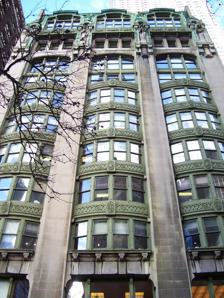
Country: United States of America
Year built: 1907
Historic commercial building in Manhattan, New York United States historic place Old New York Evening Post Building U.S. National Register of Historic Places New York City Landmark Old New York Evening Post Building in Manhattan in 2012 Show map of Lower Manhattan Show map of New York Show map of the United States Location 20 Vesey Street , Manhattan , New York City Coordinates 40°42′43″N 74°0′36″W / 40.71194°N 74.01000°W / 40.71194; -74.01000 Built 1906-07 Architect Robert D. Kohn Architectural style Art Nouveau NRHP reference No. 77000963 Significant dates Added to NRHP August 16, 1977 Designated NYCL November 13, 1965 The Old New York Evening Post Building is the former office and printing plant of the New York Evening Post newspaper located at 20 Vesey Street between Church Street and Broadway in the Financial District of Manhattan , New York City . It was built in 1906-07 and was designed by architect Robert D. Kohn for Oswald Garrison Villard , who owned the Post at the time, and is considered to be "one of the few outstanding Art Nouveau buildings" ever constructed in the United States. The fourteen-story, stone-veneer building is "reminiscent of the buildings that line the boulevards of Paris", and was not copied from an existing building. It features three tall bays of cast-iron framed bow windows, separated by pale  limestone piers.  There is an elaborate copper-covered mansard roof, two stories high and four elaborate sculpted figures. The statues depict the Four Periods of Publicity ;  two are by Gutzon Borglum , sculptor of Mount Rushmore , and two by the architect's wife, Estelle Rumbold Kohn. The New York Evening Post occupied the building until moving to the New York Evening Post Building in 1926. The building, which was later called the Garrison Building, was designated a New York City landmark in 1965, and was added to the National Register of Historic Places in 1977. The New York Landmarks Preservation Commission was headquartered in the building from 1980 to 1987. See also List of New York City Landmarks National Register of Historic Places listings in New York County, New York References Notes